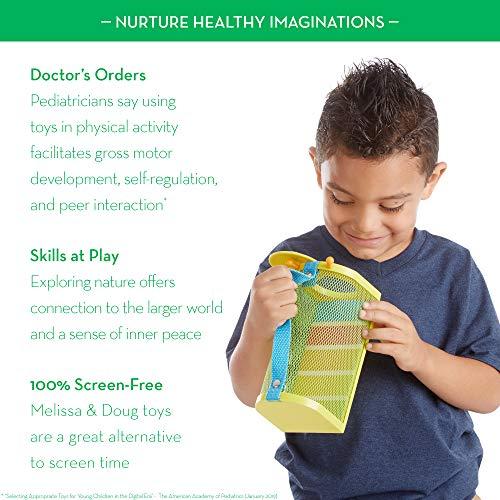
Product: Melissa & Doug Sunny Patch Giddy Buggy Bug House Toy with Carrying Handle and Easy-Access Door, Great Gift for Girls and Boys - Best for 3, 4, 5, and 6 Year Olds
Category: Toys & Games | Sports & Outdoor Play | Nature Exploration Toys
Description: Great Condition.
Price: $8.62
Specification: ProductDimensions:4x4.5x7.7inches|ItemWeight:6.4ounces|ShippingWeight:6.4ounces(Viewshippingratesandpolicies)|DomesticShipping:ItemcanbeshippedwithinU.S.|InternationalShipping:ThisitemcanbeshippedtoselectcountriesoutsideoftheU.S.LearnMore|ASIN:B01AD1TU5G|Itemmodelnumber:6703|Manufacturerrecommendedage:36months-6years